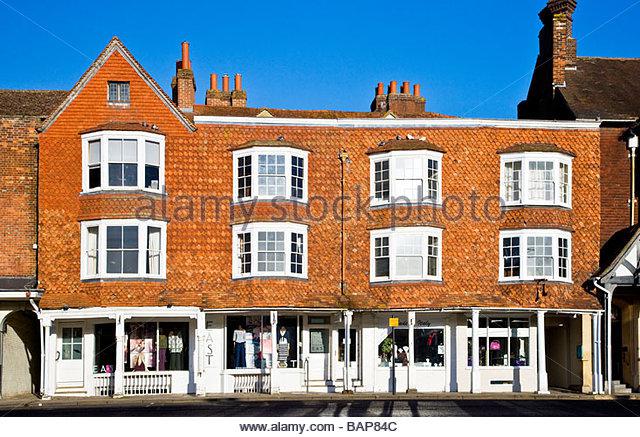
shops in the typical market town
Relation: Visible, Story